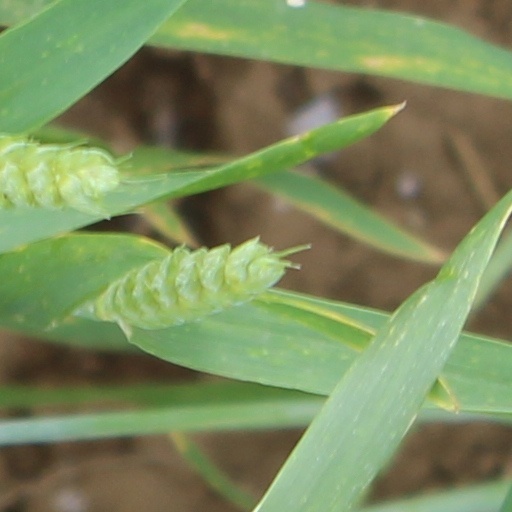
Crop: wheat